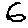
Label: 6